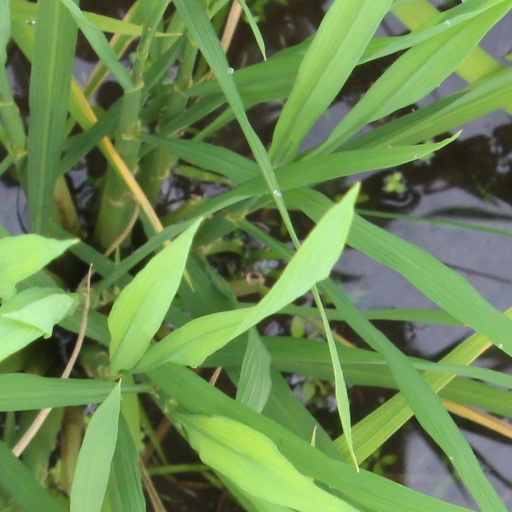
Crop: rice